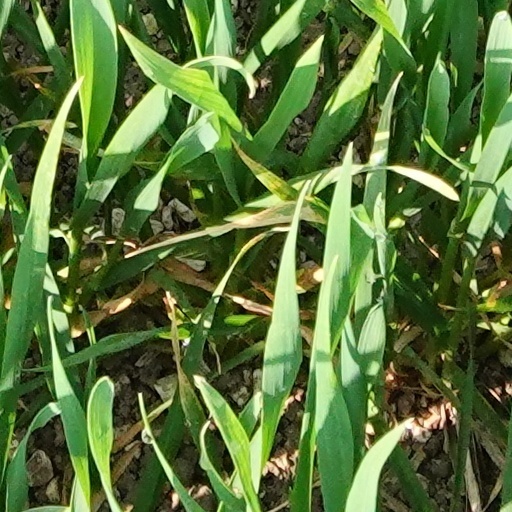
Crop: wheat